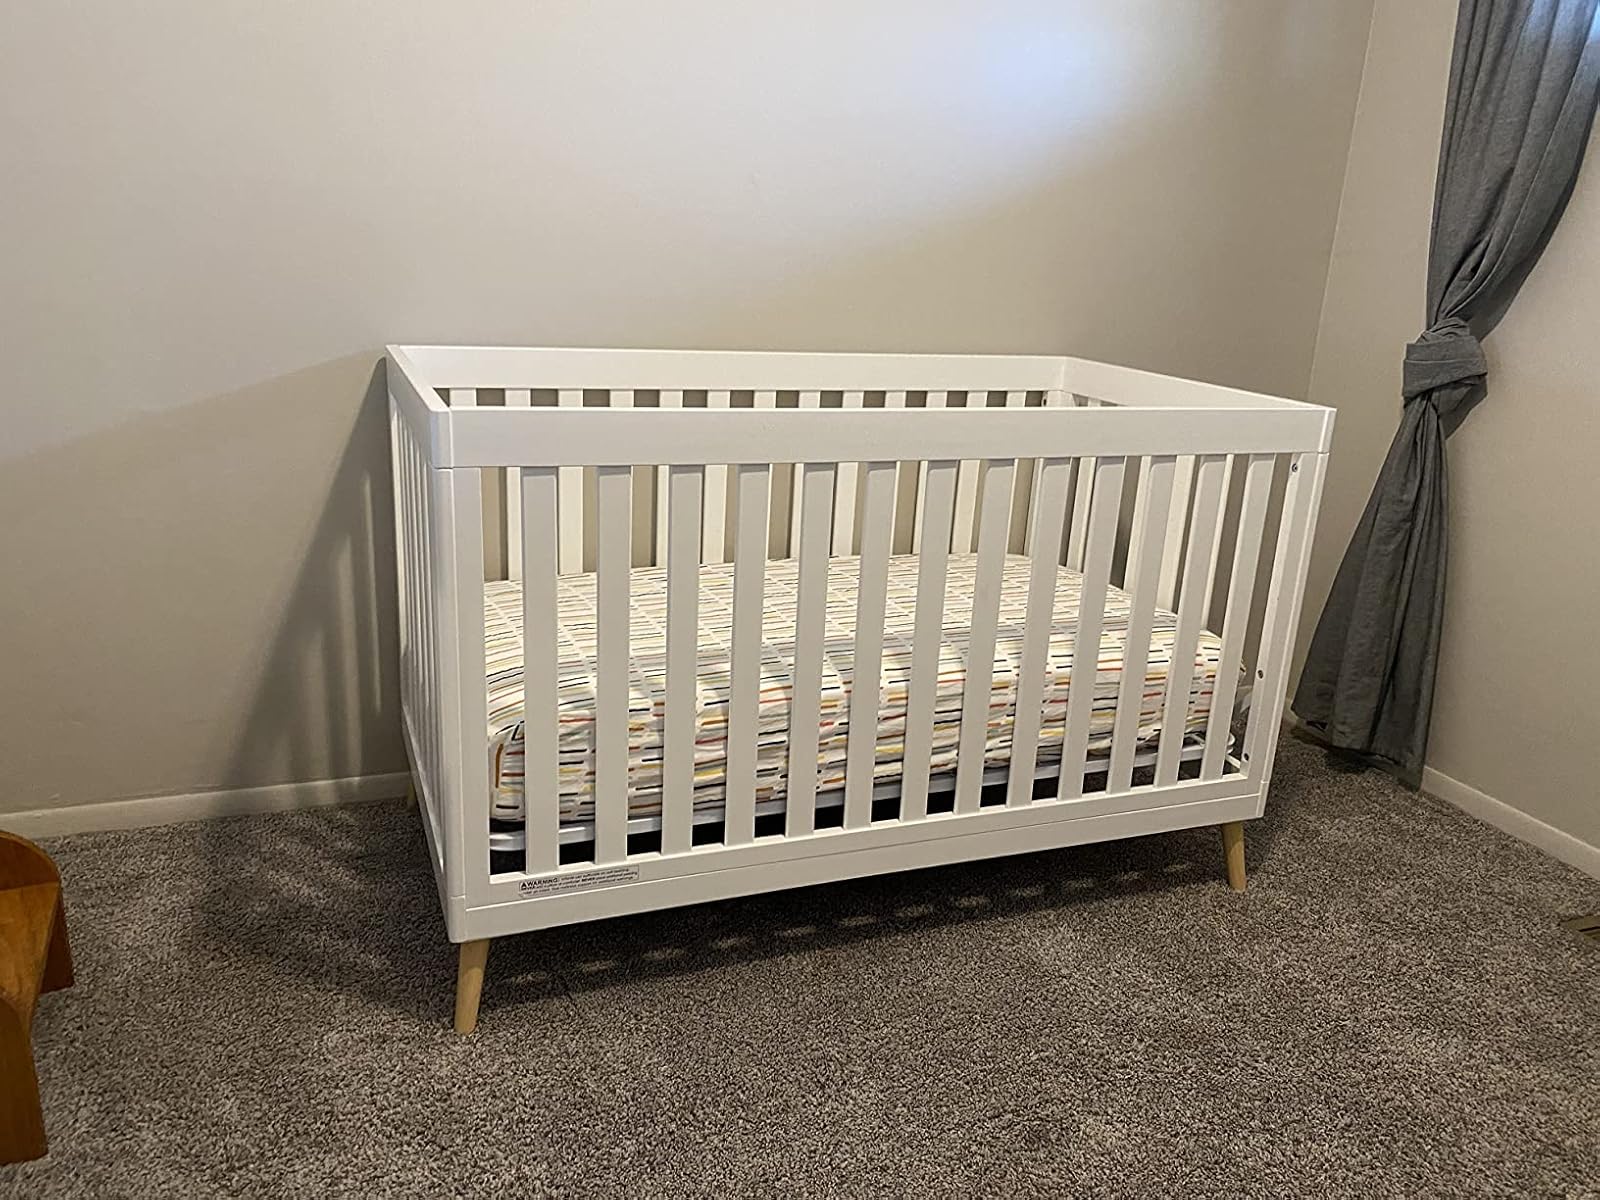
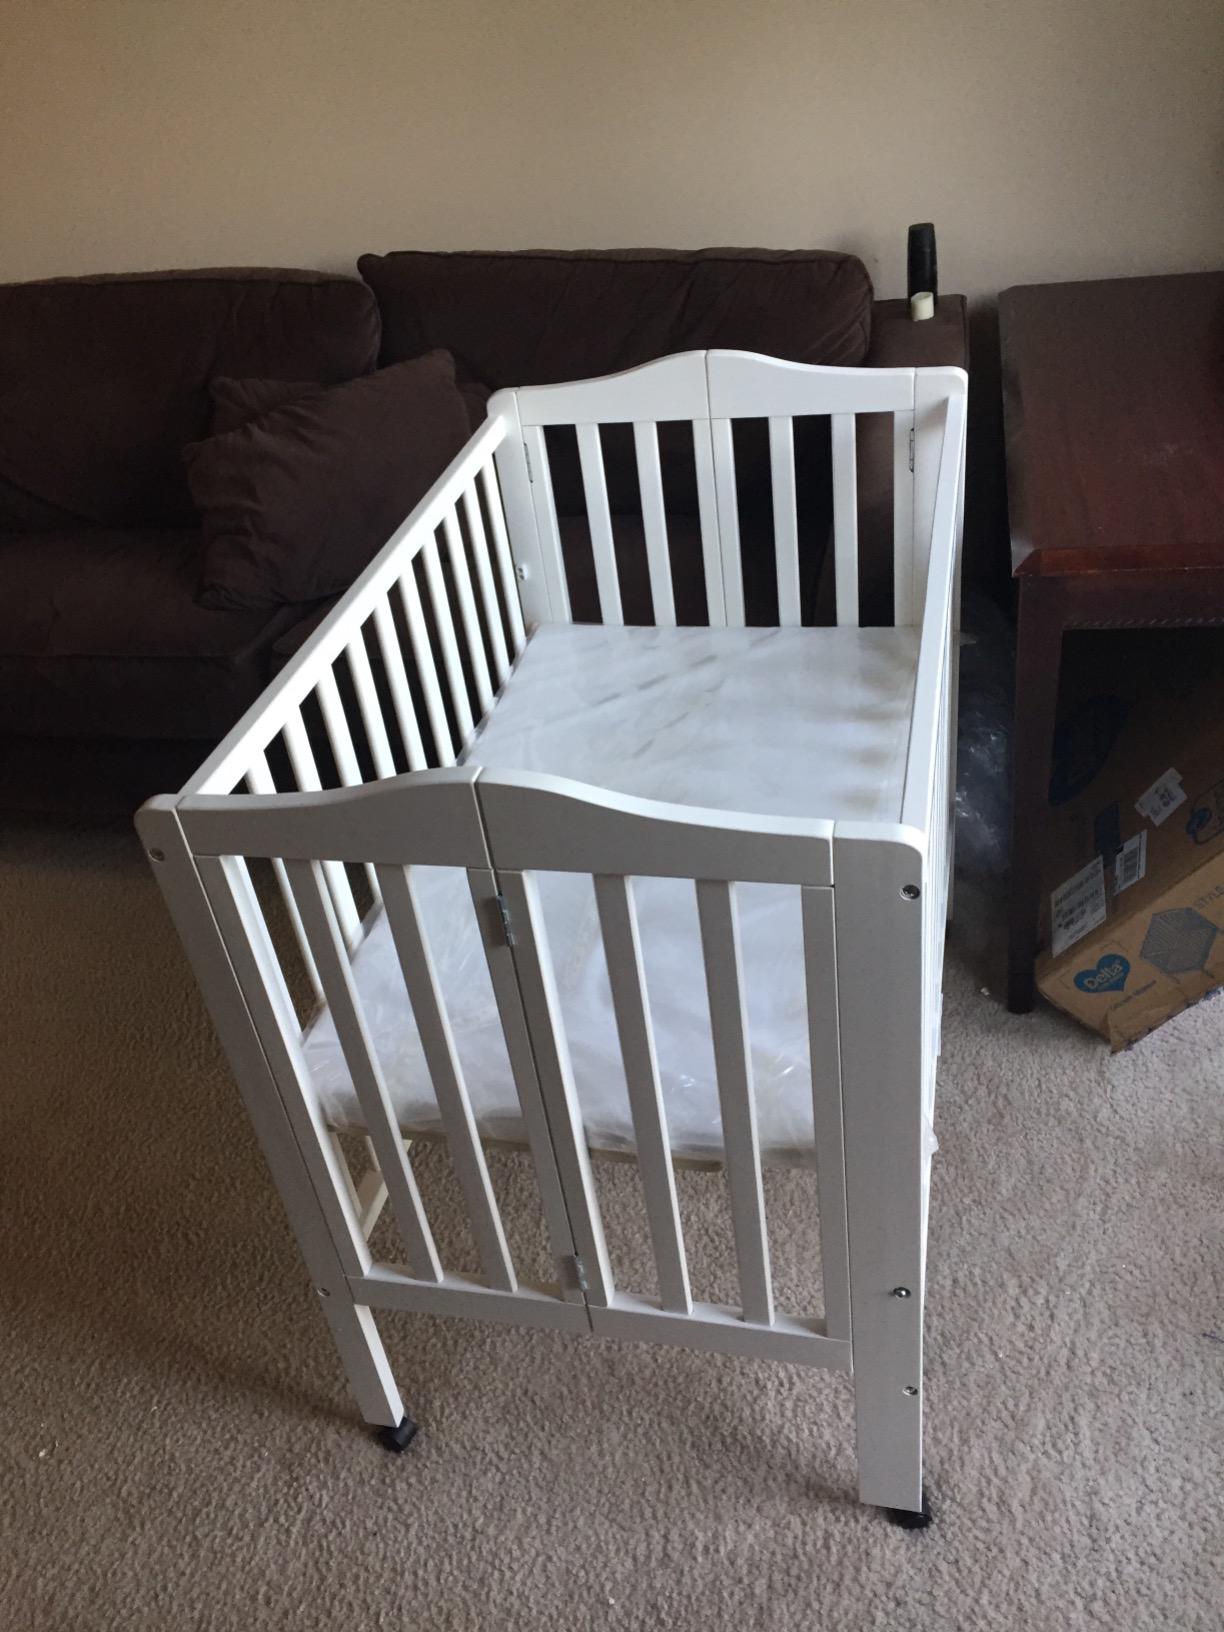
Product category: products_crib
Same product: no